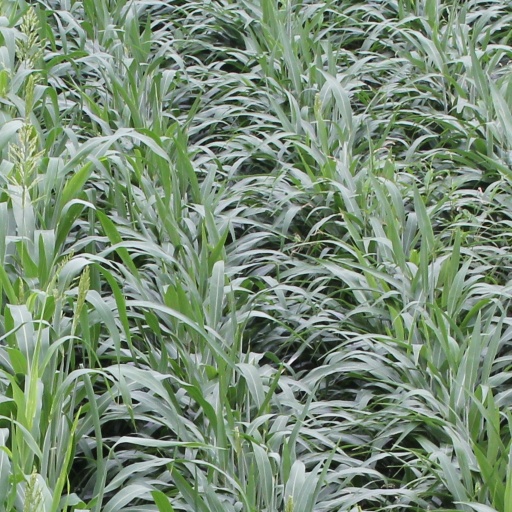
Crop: sorghum